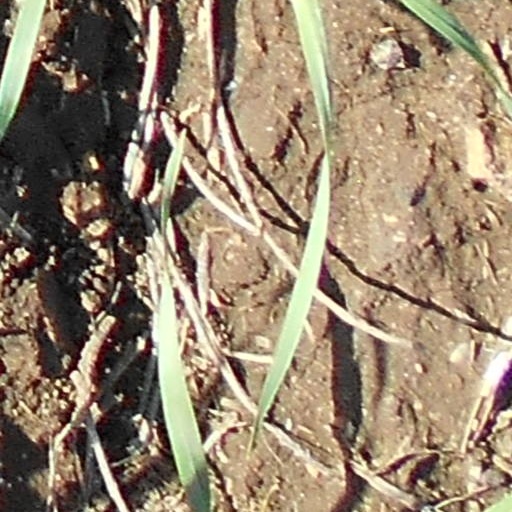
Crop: wheat